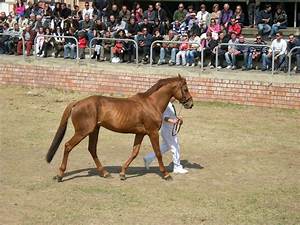
Label: cavallo